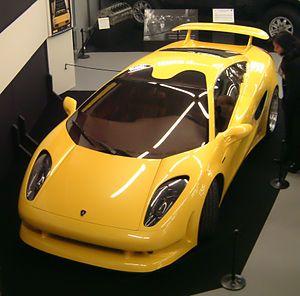
La Lamborghini Calà est une voiture sportive prototype concept car du constructeur automobile italien Lamborghini et du designer italien Giorgetto Giugiaro exposée au salon international de l'automobile de Genève de 1995.